Riot grrrl

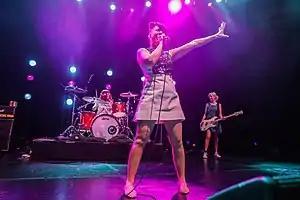
Bikini Kill performing in 2019

Of the original riot grrrl bands, Bratmobile, Heavens to Betsy and Huggy Bear had split in 1994, Excuse 17 and most of the UK bands had split by 1995, and Bikini Kill and Emily's Sassy Lime (formed in Southern California in 1993) released their last records in 1996. However, Team Dresch were active as late as 1998, the Gossip were active from 1999, and Bratmobile reformed in 2000. Perhaps most prolific of all, Sleater-Kinney were active from 1994 to 2006, releasing seven albums. Corin Tucker (Heavens to Betsy) and Carrie Brownstein (Excuse 17) had formed Sleater-Kinney in Olympia.